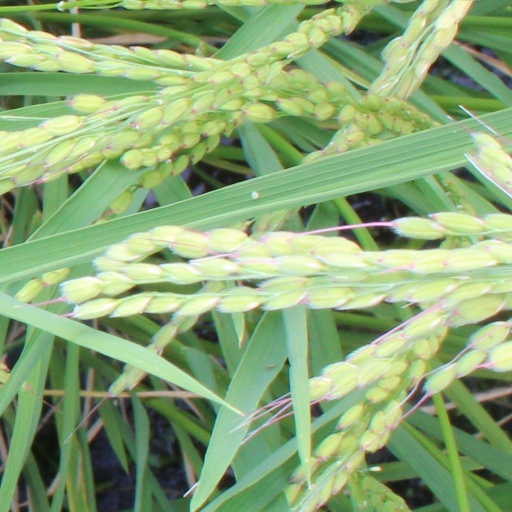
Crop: rice